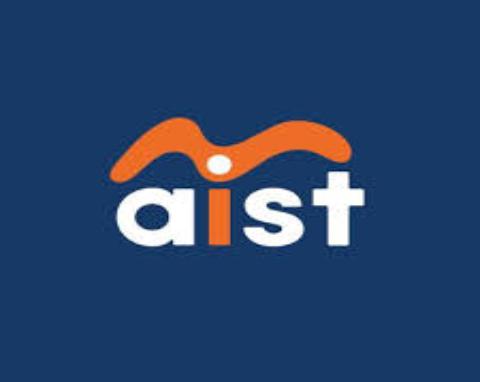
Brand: AIST
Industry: Others